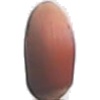
Label: Hazelnut 1